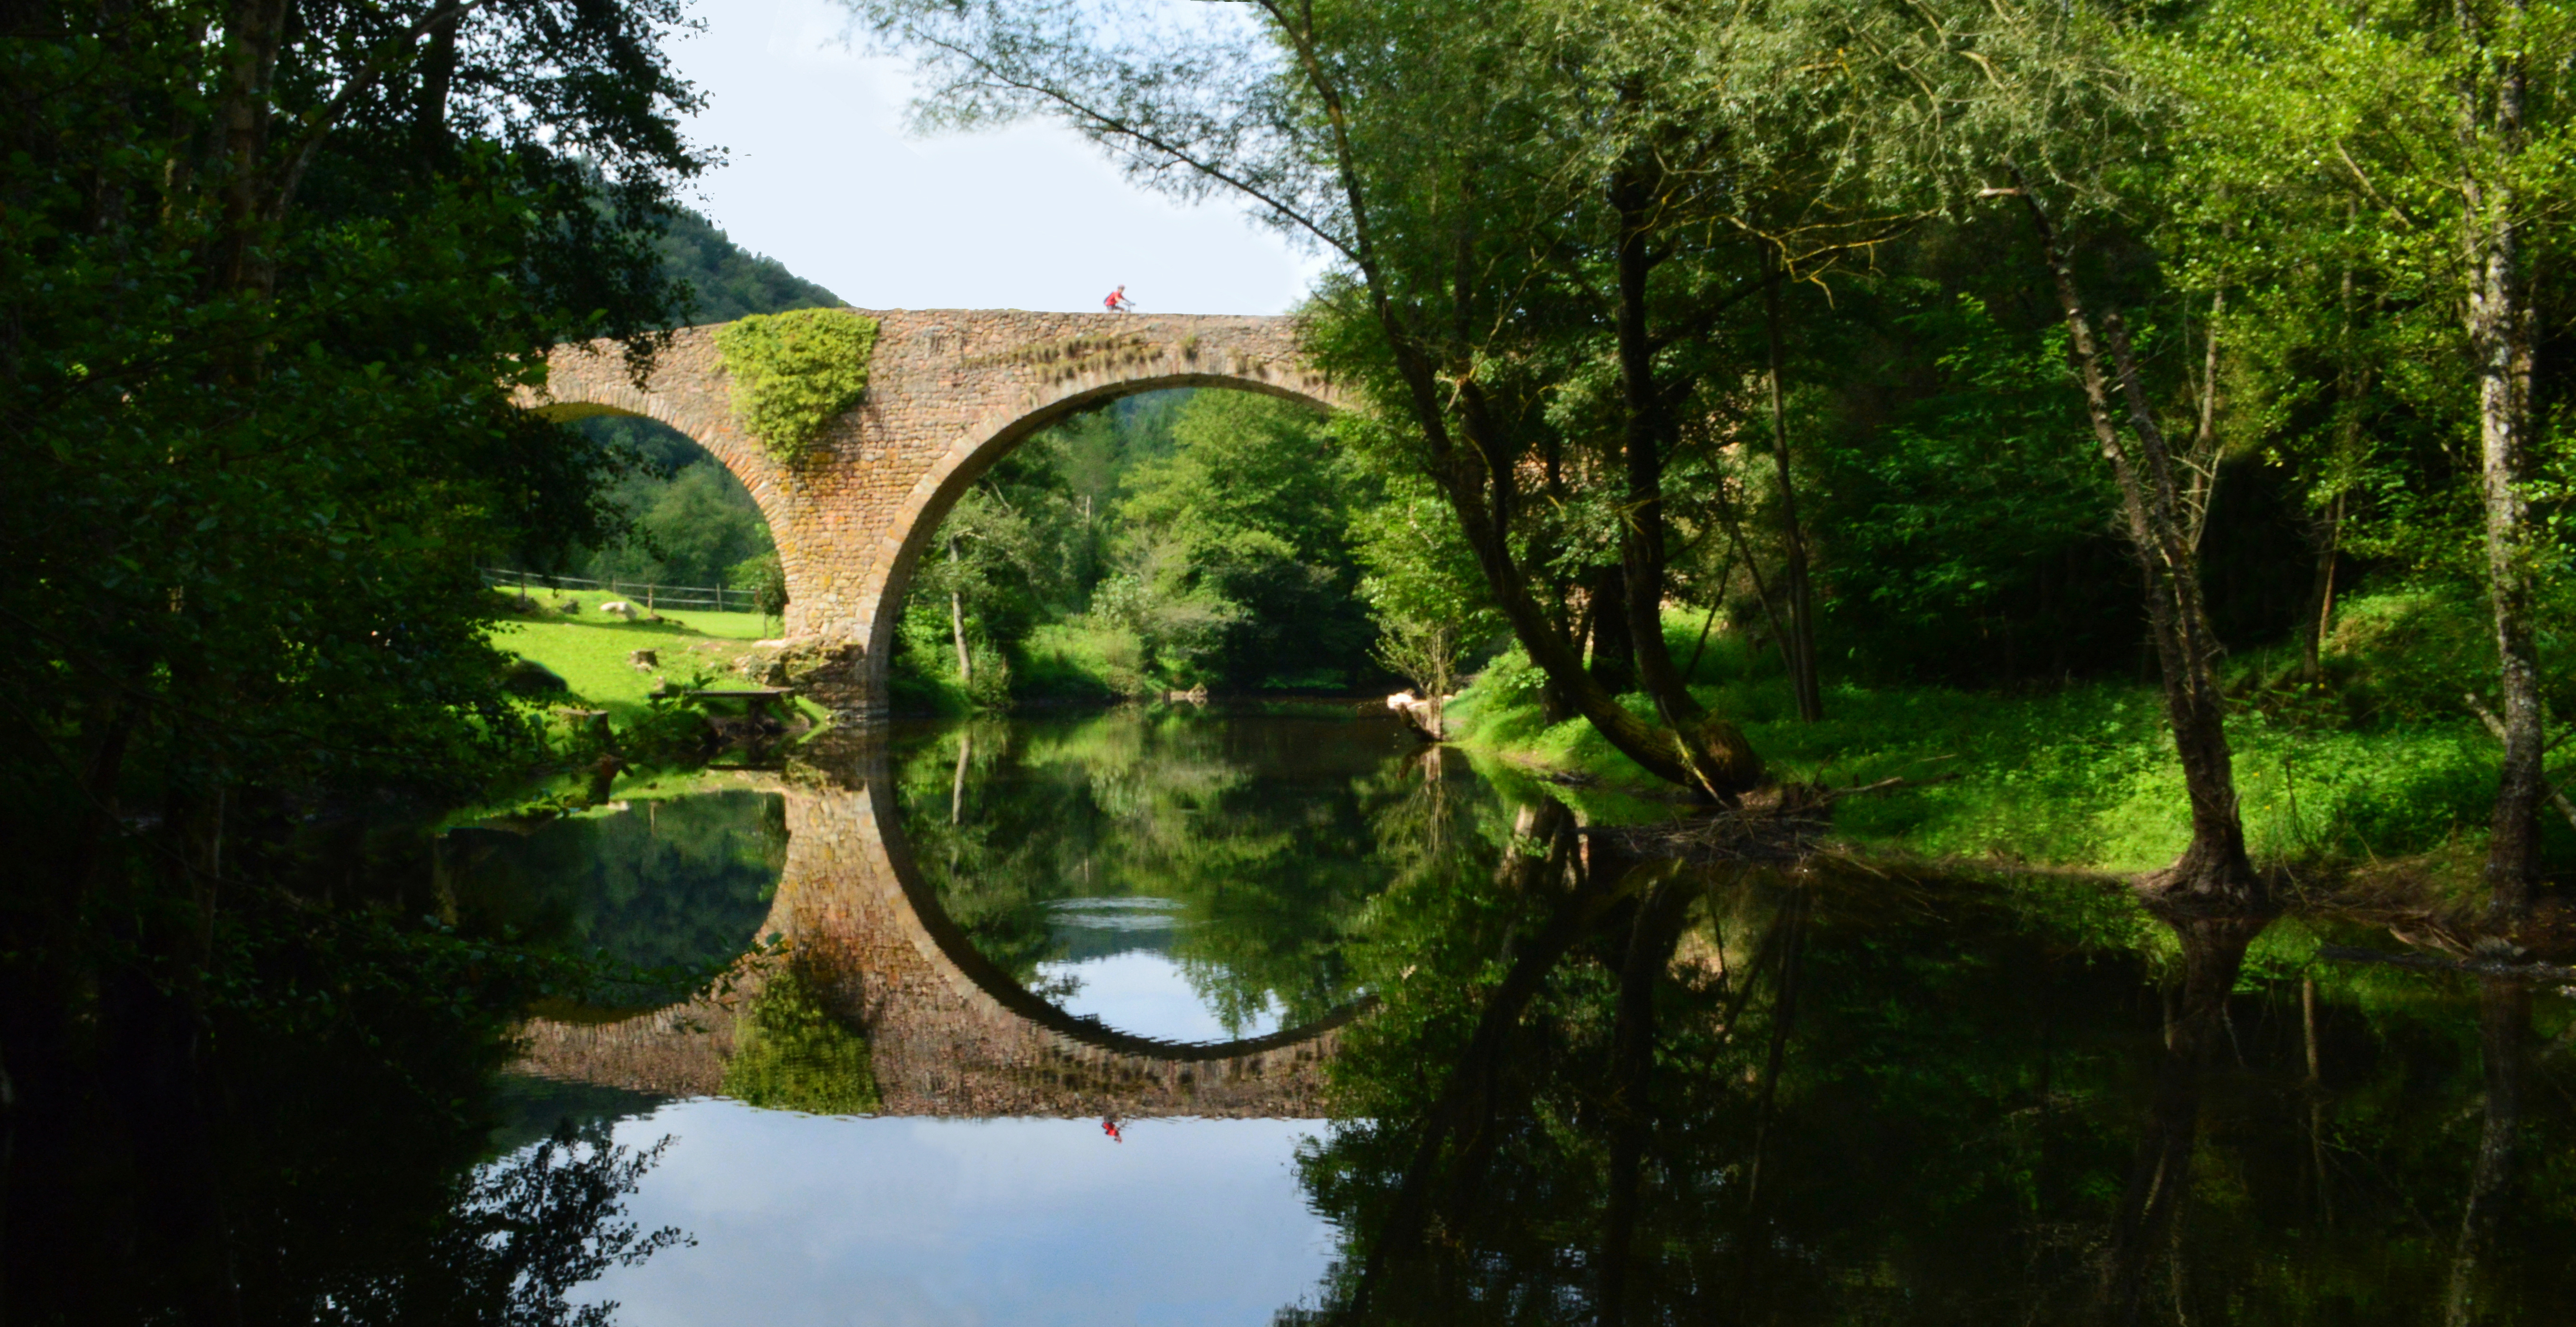
tree, water, forest, bridge, countryside, shore, river, pond, reflection, jungle, waterway, camp, rainforest, wetland, reflejo, reflet, arbol, arbre, landschaft, spiegelung, puente, campo, ribera, campagne, pont, ponte, woodland, reflex, ufer, baum, riva, rive, campagna, albero, riflesso, brucke, bayou